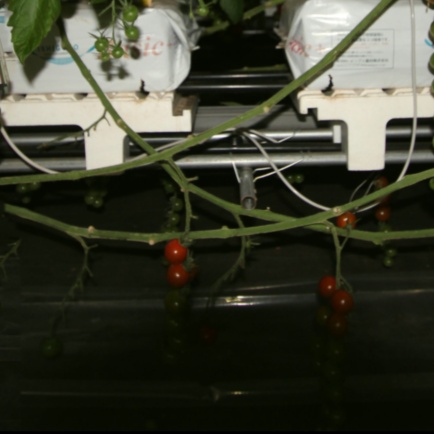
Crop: tomato